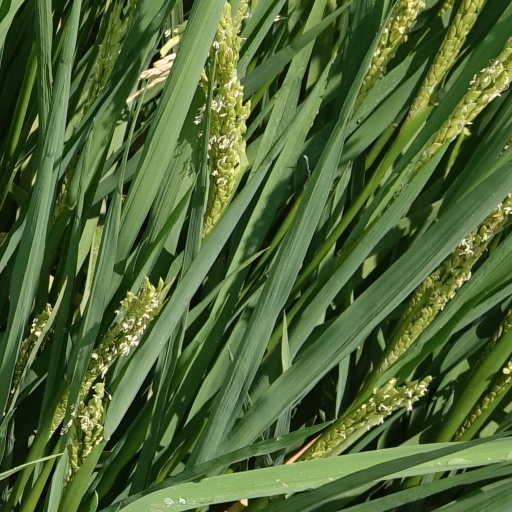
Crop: rice